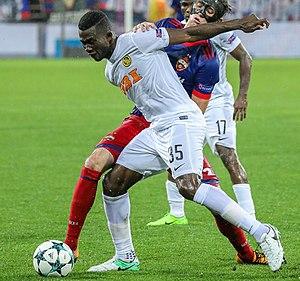
Sékou Sanogo, né le 5 mai 1989, est un footballeur international ivoirien. Il évolue au poste de milieu défensif avec le club d'Al-Ittihad.